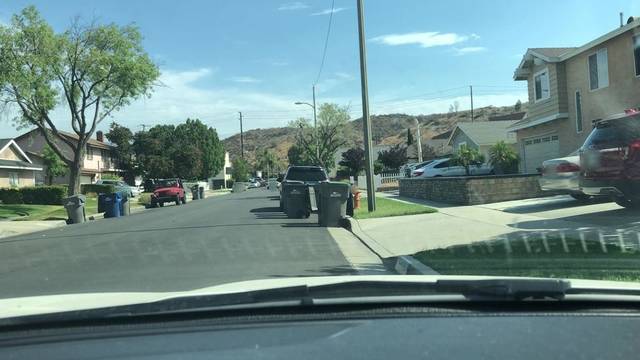
Region: Mexico
Coordinates: 34.422, -118.485